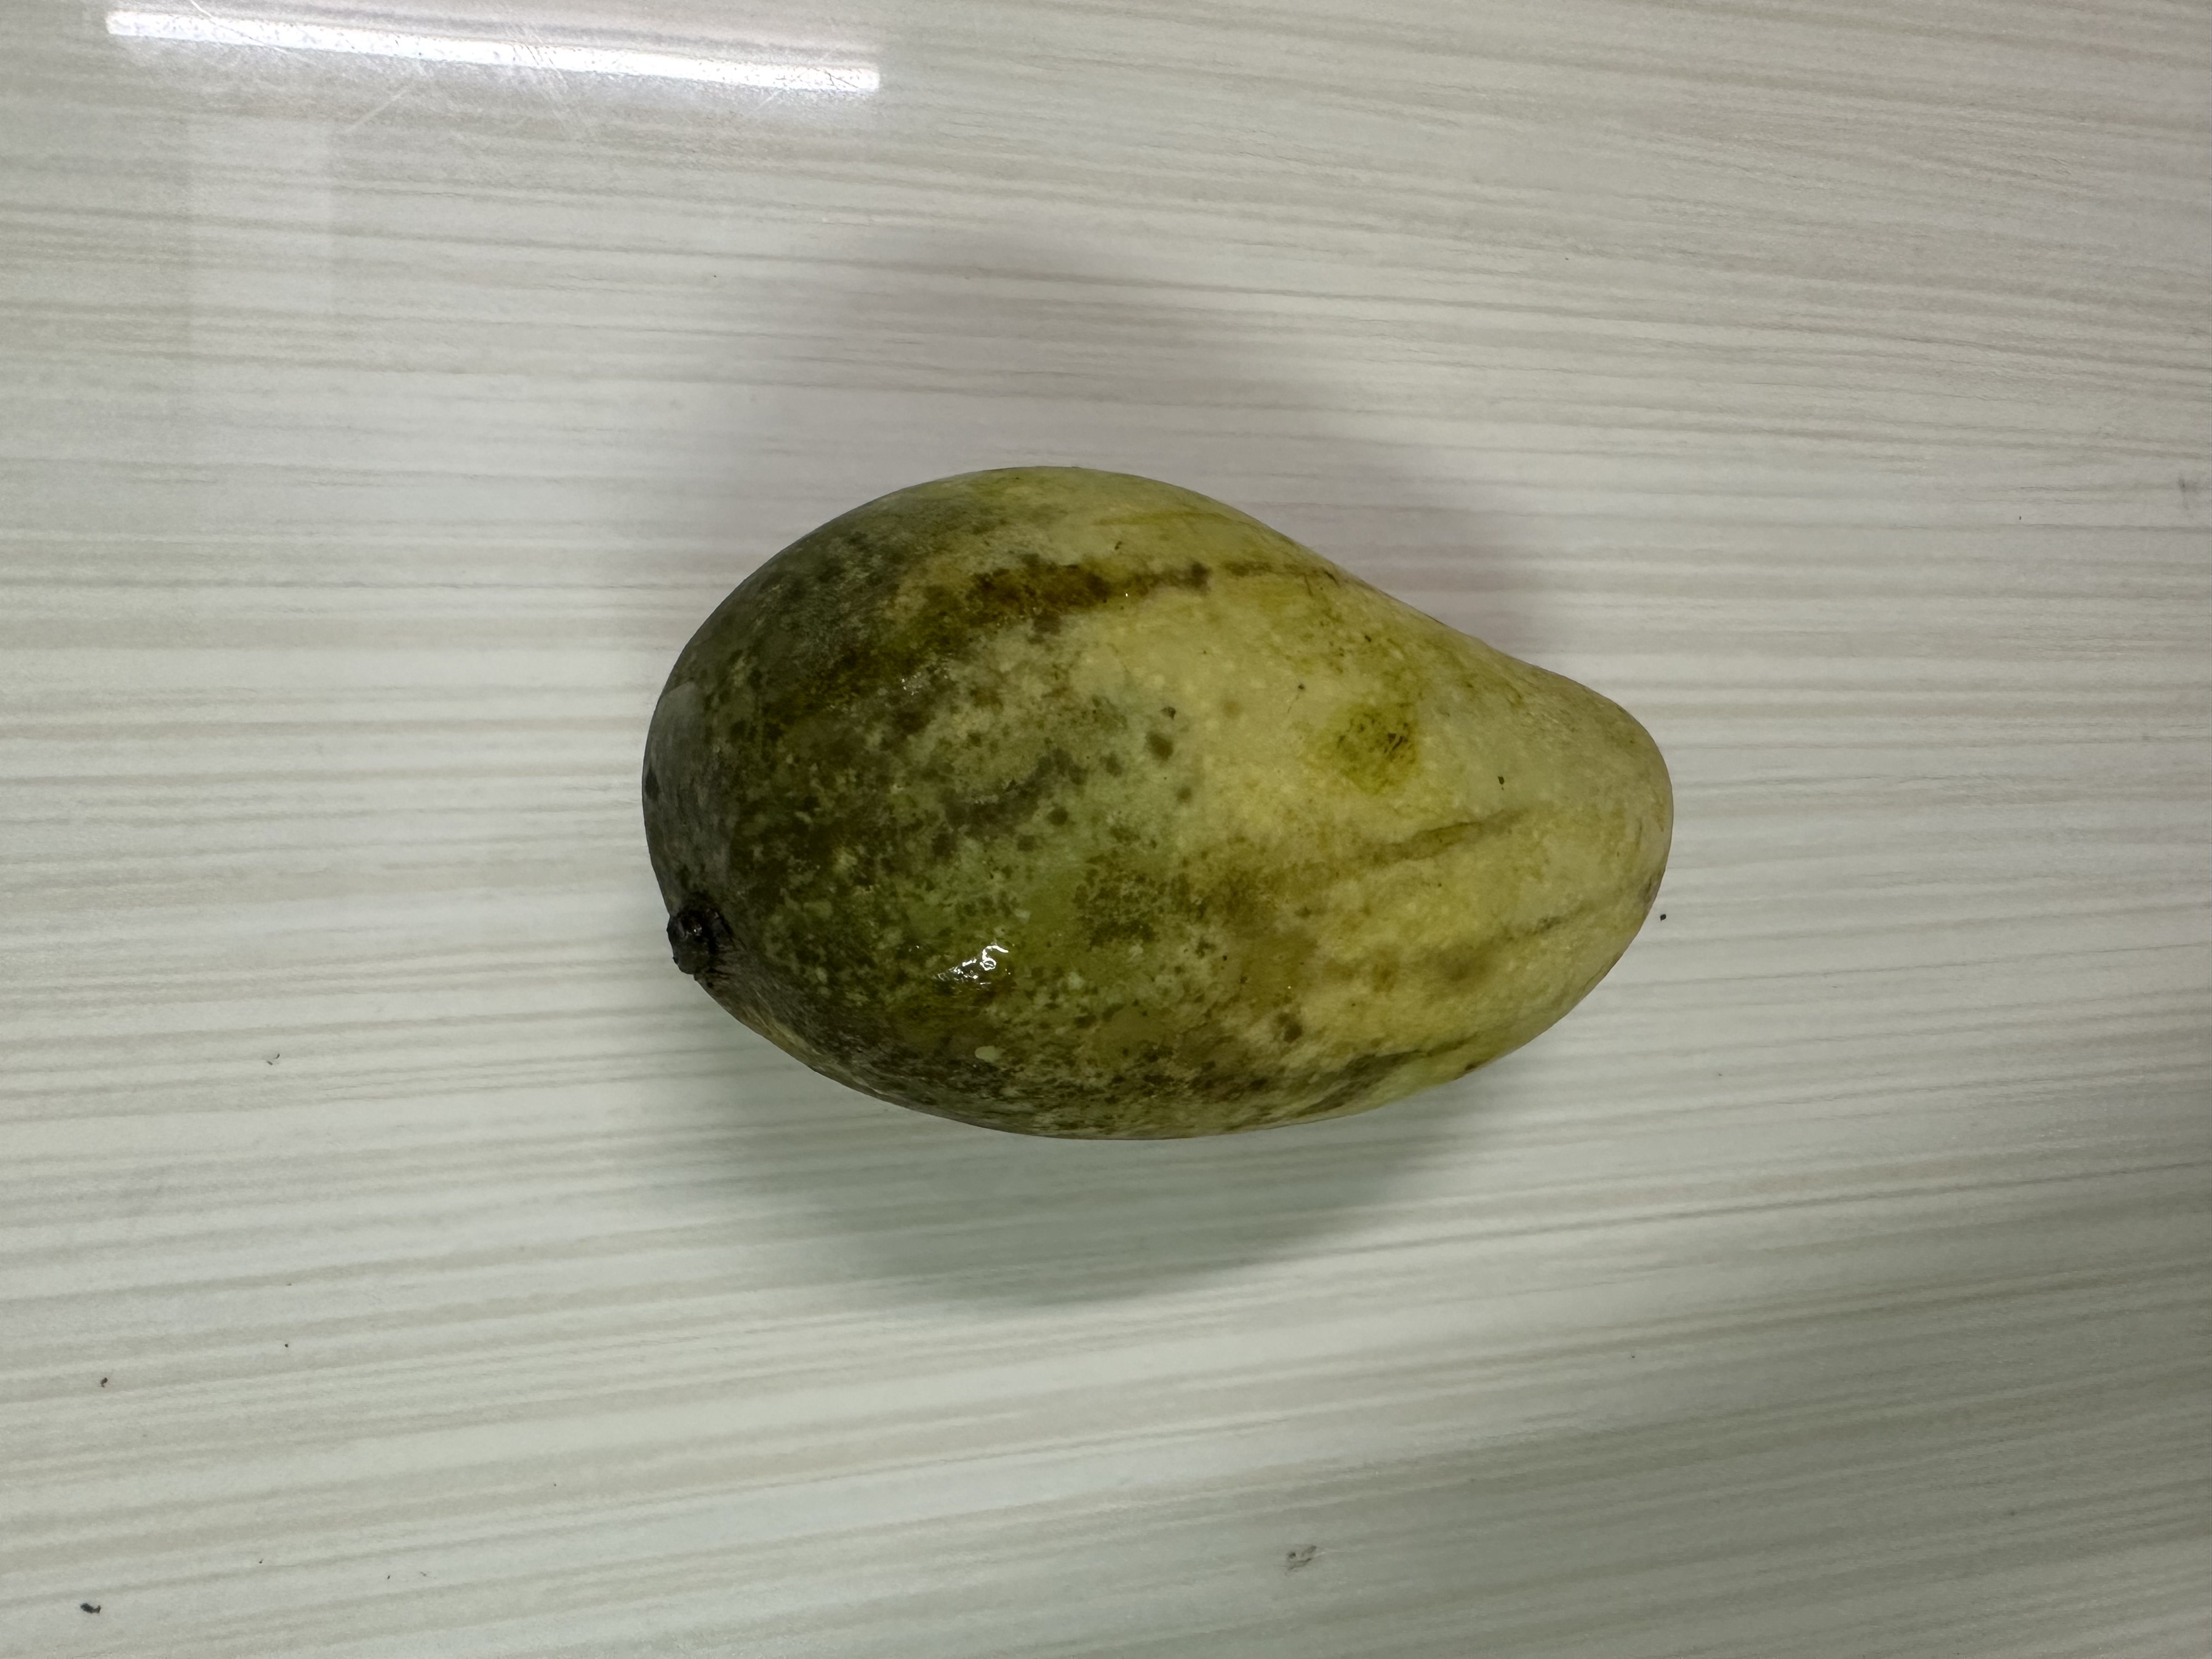
Mango variety: Katimon